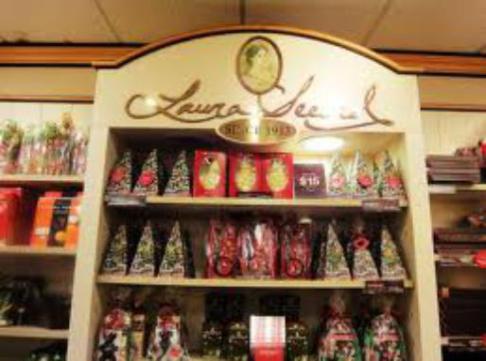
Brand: laura secord chocolates
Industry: Food